Paul Storr

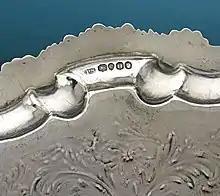
Detail of a William IV silver tray, showing the maker's mark of Paul Storr on the underside, London, 1835

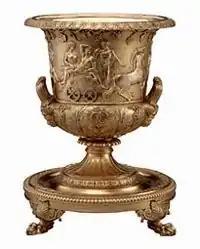
An 1810 silver-gilt wine-cooler with bas-relief frieze, Vermeil Room, White House

Much of Storr's success was due to the influence of Philip Rundell, of the popular silver retailing firm, Rundell, Bridge and Rundell. Rundell's firm nearly monopolised the early nineteenth-century market for superior silver and obtained the Royal Warrant in 1806. This shrewd businessman realised the talent of Paul Storr and began pursuing him in 1803, however it was not until 1807 that Storr finally joined the firm. After many years of working for Rundell, Storr realised he had lost much of his artistic freedom and by 1819 he left the firm to open his own shop, turning his attentions towards more naturalistic designs and soon began enjoying the patronage he desired. After only a few years of independence, Storr realised he needed a centralised retail location and partnered with John Mortimer, founding Storr and Mortimer in 1822 on New Bond Street.